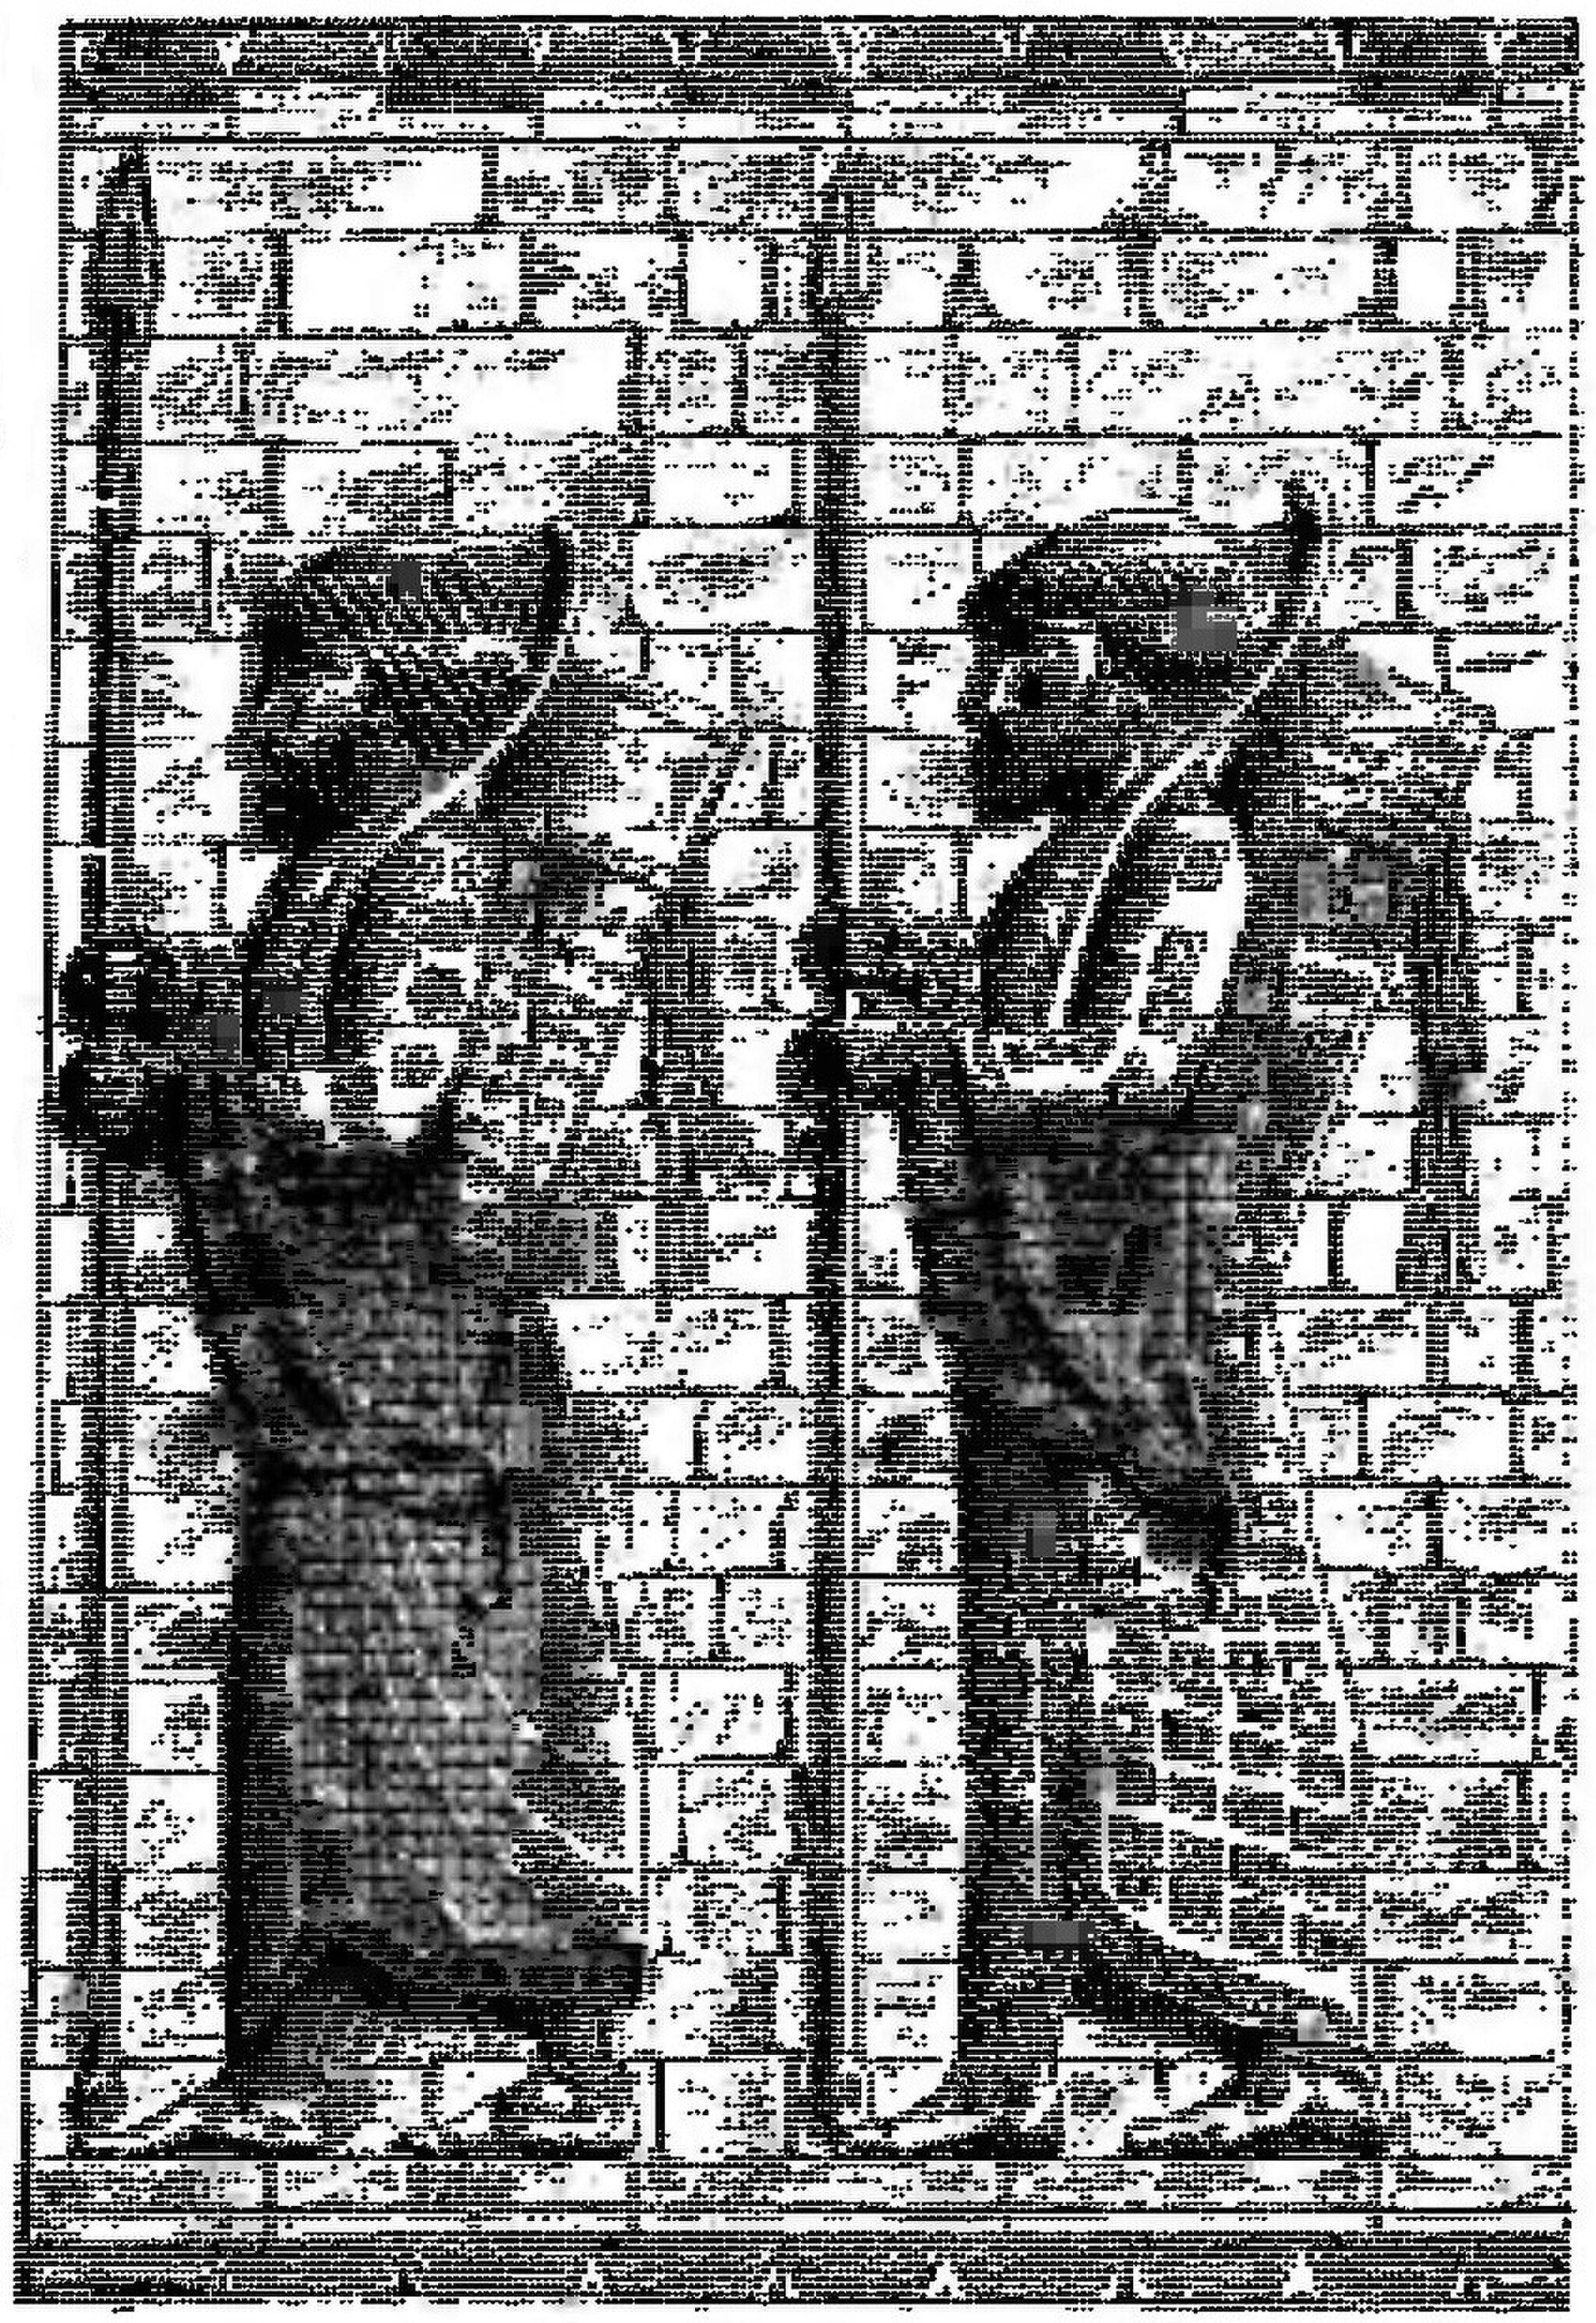
Title: Dictionnaire-de-la-Bible-Gardes-du-roi-Darius
Description: Gardes du roi Darius. Suse. Musée du Louvre (Paris)
Date: 1912
Categories: Persepolis, Author died more than 70 years ago public domain images, Template Unknown (author), CC-PD-Mark, PD-old missing SDC copyright status